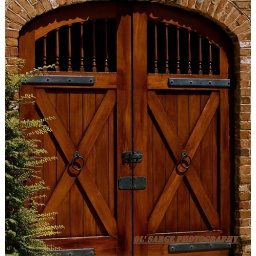
Beautiful door to a carriage house on Queen Street in Charleston, South Carolina USA